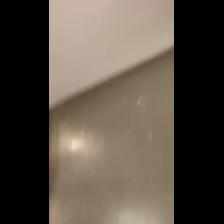
Label: NonHuman